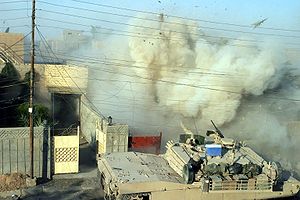
Irakkrigen / Besættelsen / Det andet slag om Fallujah
Amerikansk M1 Abrams kampvogn skyder under kampe i Fallujah
"Irakkrigen, var en langvarig krig og besættelse af Irak, der begyndte med den amerikansk-ledede invasion af Irak i 2003. Den amerikanske regerings begrundelse for invasionen var, at Irak besad masseødelæggelsesvåben og udgjorde en ""overhængende fare"" for USA og verdenssamfundet. Denne påstand er senere blevet tilbagevist af Iraq Survey Group. Andre begrundelser var Iraks formodede forbindelse til terrorisme, befrielsen af det irakiske folk og betydningen af Iraks olieproduktion.